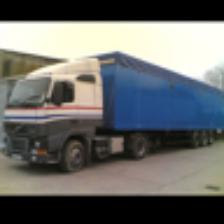
Label: NonHuman